Tallgrass prairie

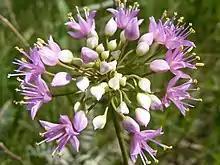
A pink wild onion ("Allium stellatum") — blooms in the tallgrass prairie of Waubay Wetland Management District in South Dakota.

The tallgrass prairie survives in areas unsuited to plowing: the rocky hill country of the Flint Hills, which runs north to south through east-central Kansas; the eastern fringe of the Red River Valley (Tallgrass Aspen Parkland) in Manitoba and Minnesota; the "Coteau des Prairies", which extends from South Dakota through Minnesota and into Iowa; and the far north portion of Oklahoma. In Oklahoma, the tallgrass prairie has been maintained by ranchers, who saw the hat-high grass as prime grazing area for cattle.